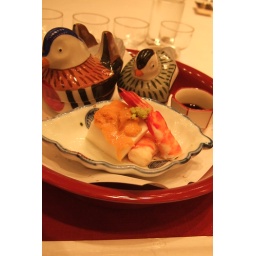
Tofu with &lt;em&gt;uni&lt;/em&gt; and shrimp, vegetable &lt;em&gt;ohitashi&lt;/em&gt;, clam in duck shape jars, not just any duck but male and female in pair!tokyofoodcast.com